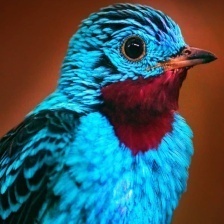
Species: SPANGLED COTINGA
Scientific name: COTINGA CAYANA